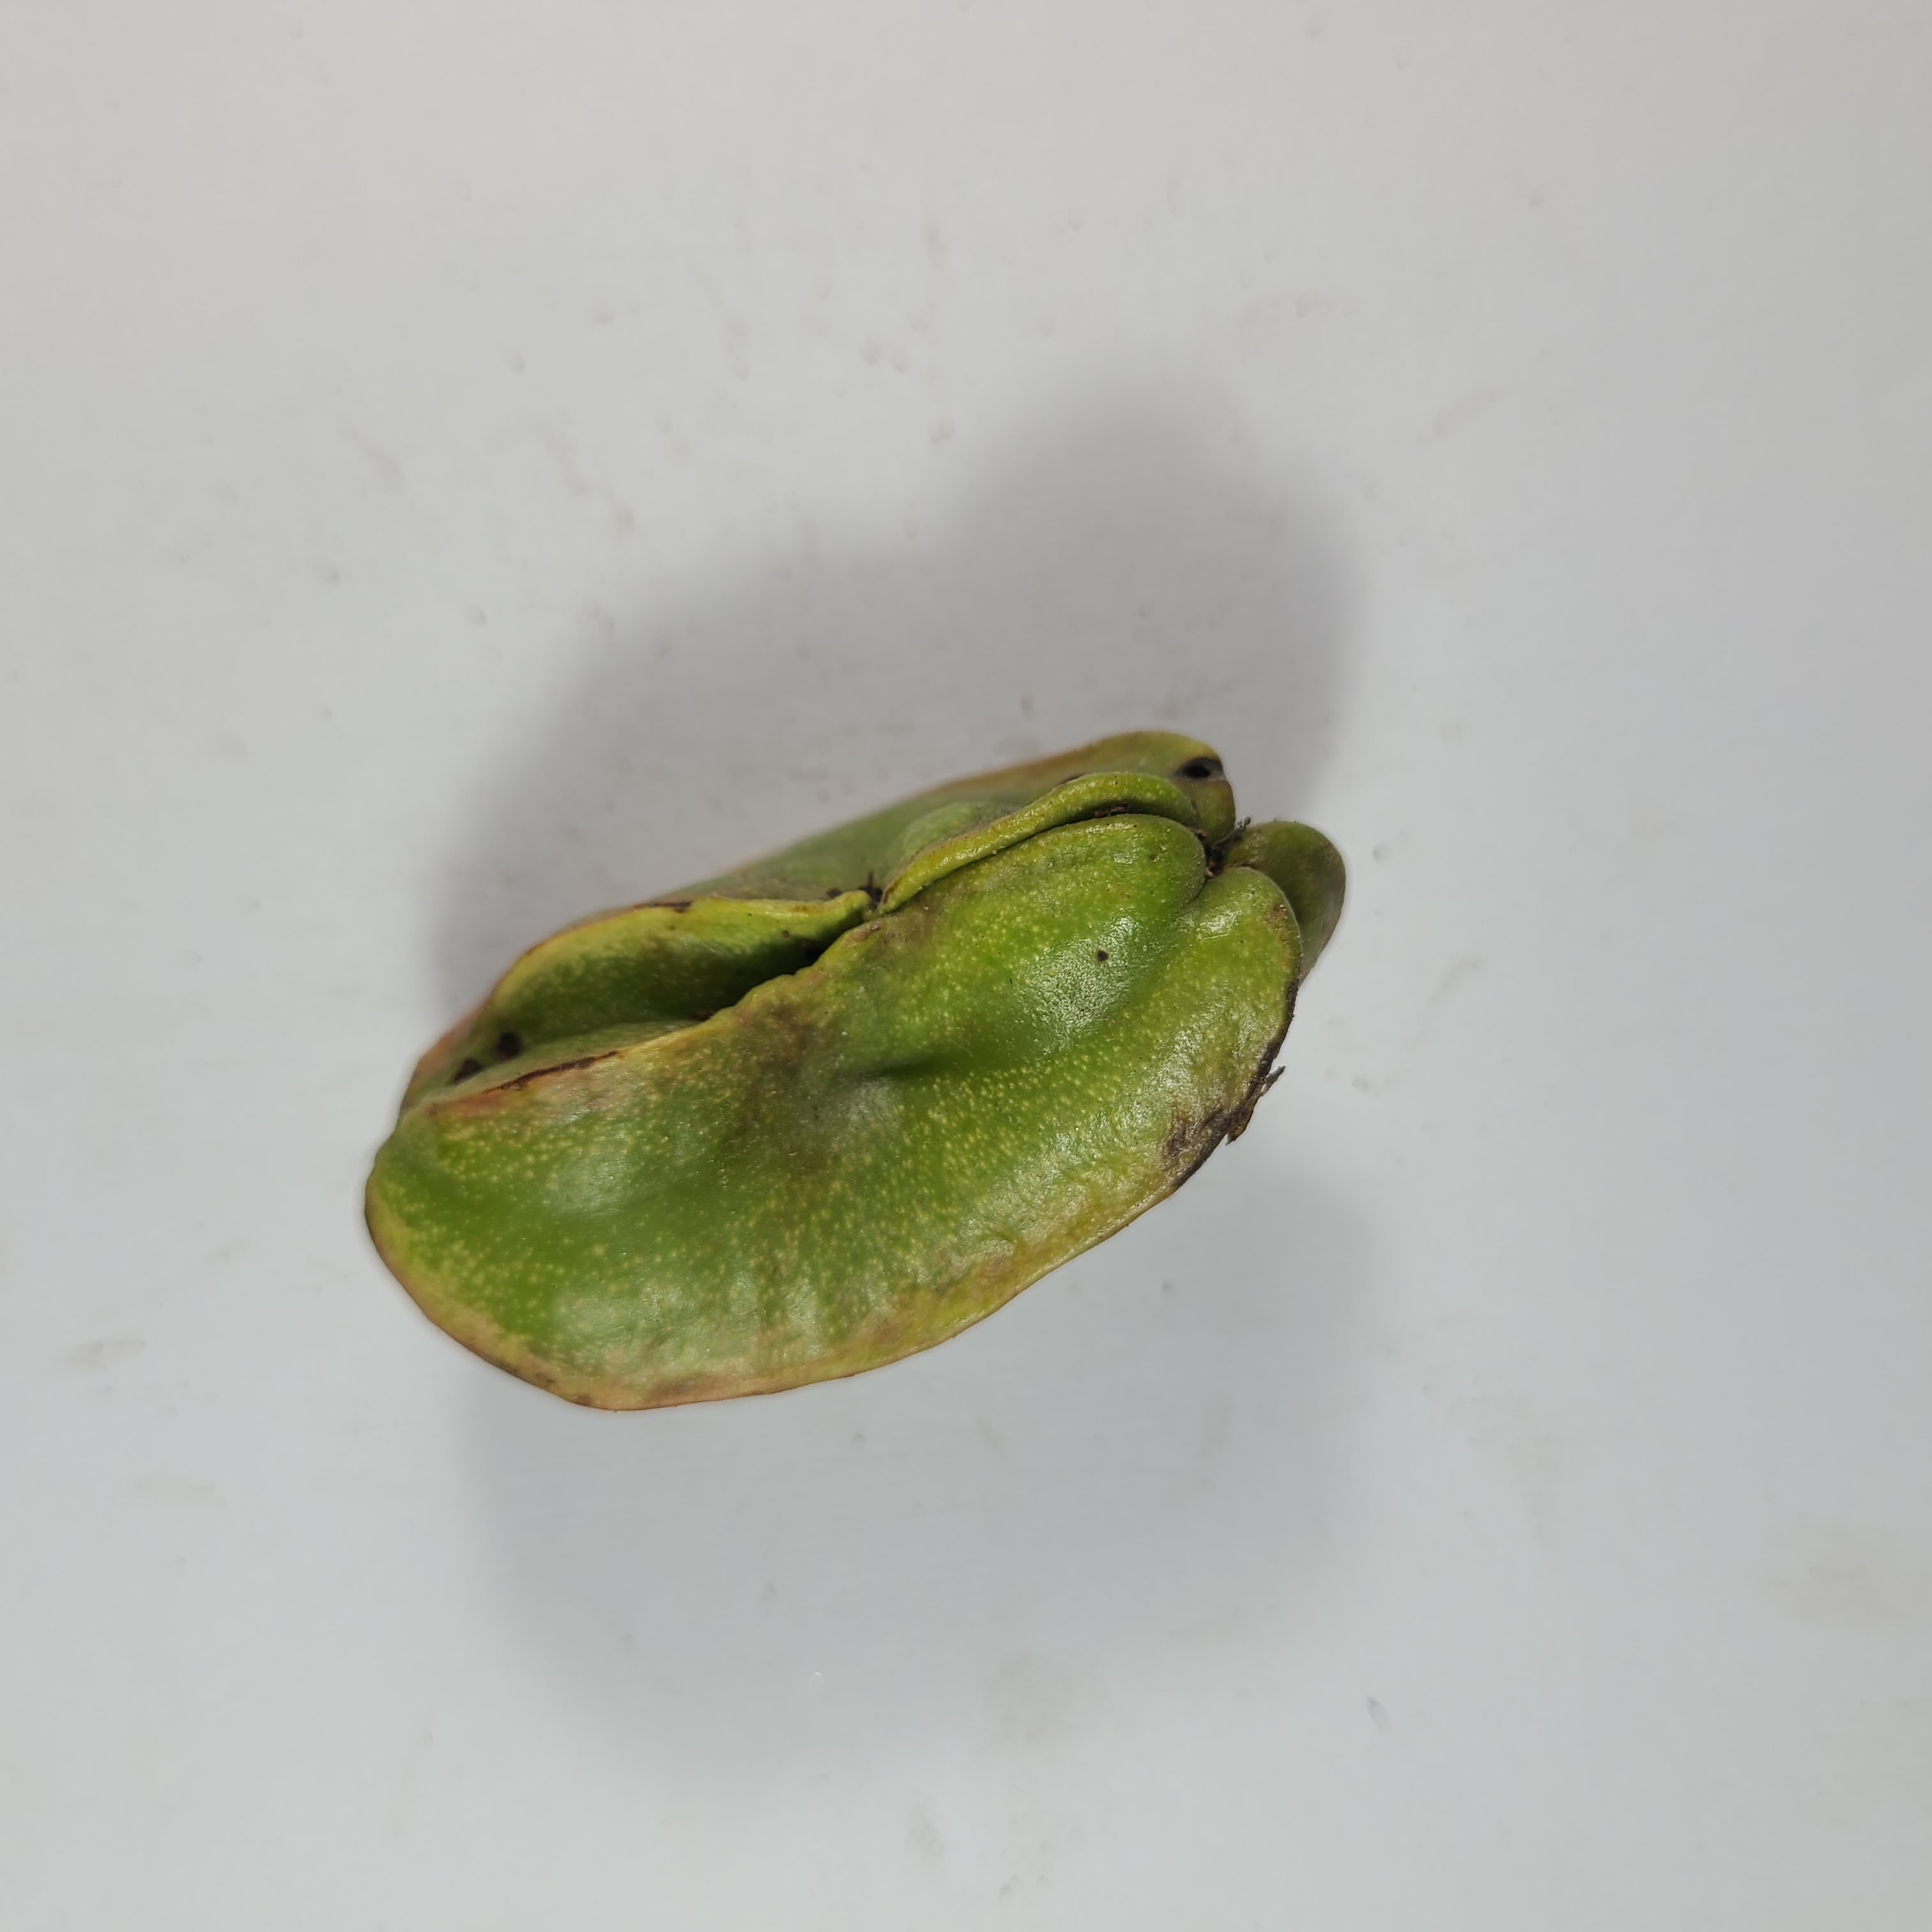
Label: Unhealthy Fruits